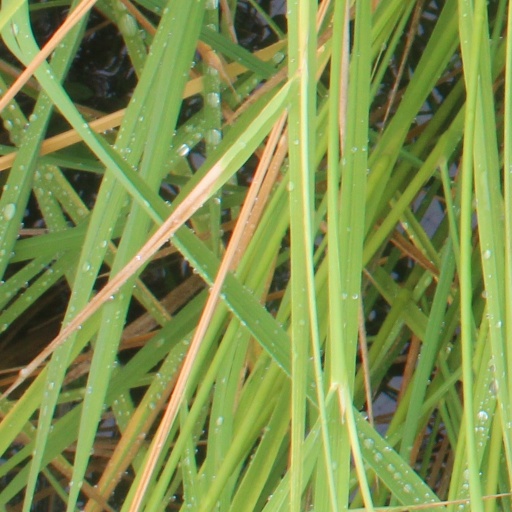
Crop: rice